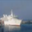
Label: ship